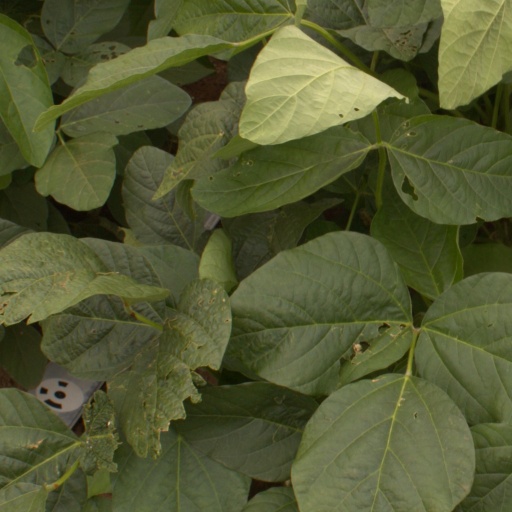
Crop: soybean